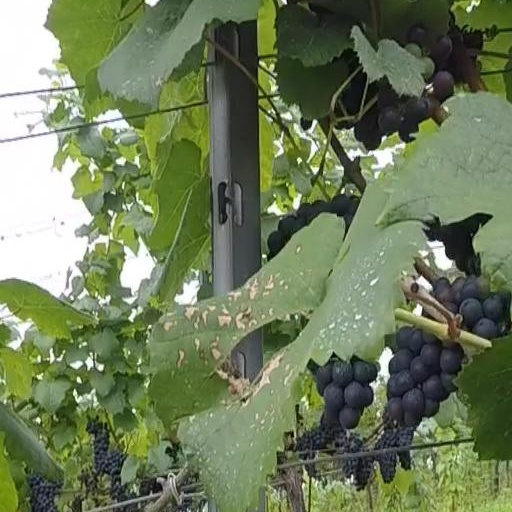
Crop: grape